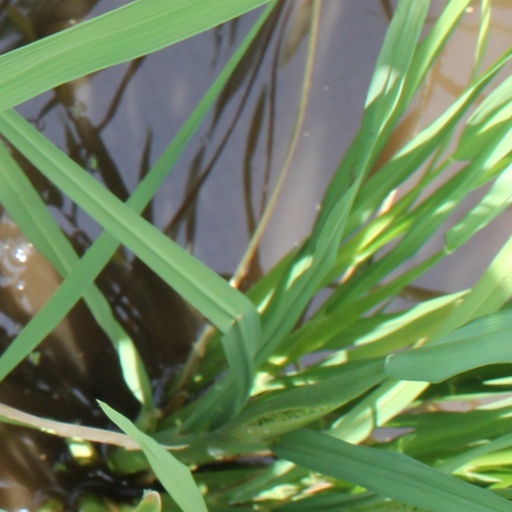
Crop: rice